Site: saxony
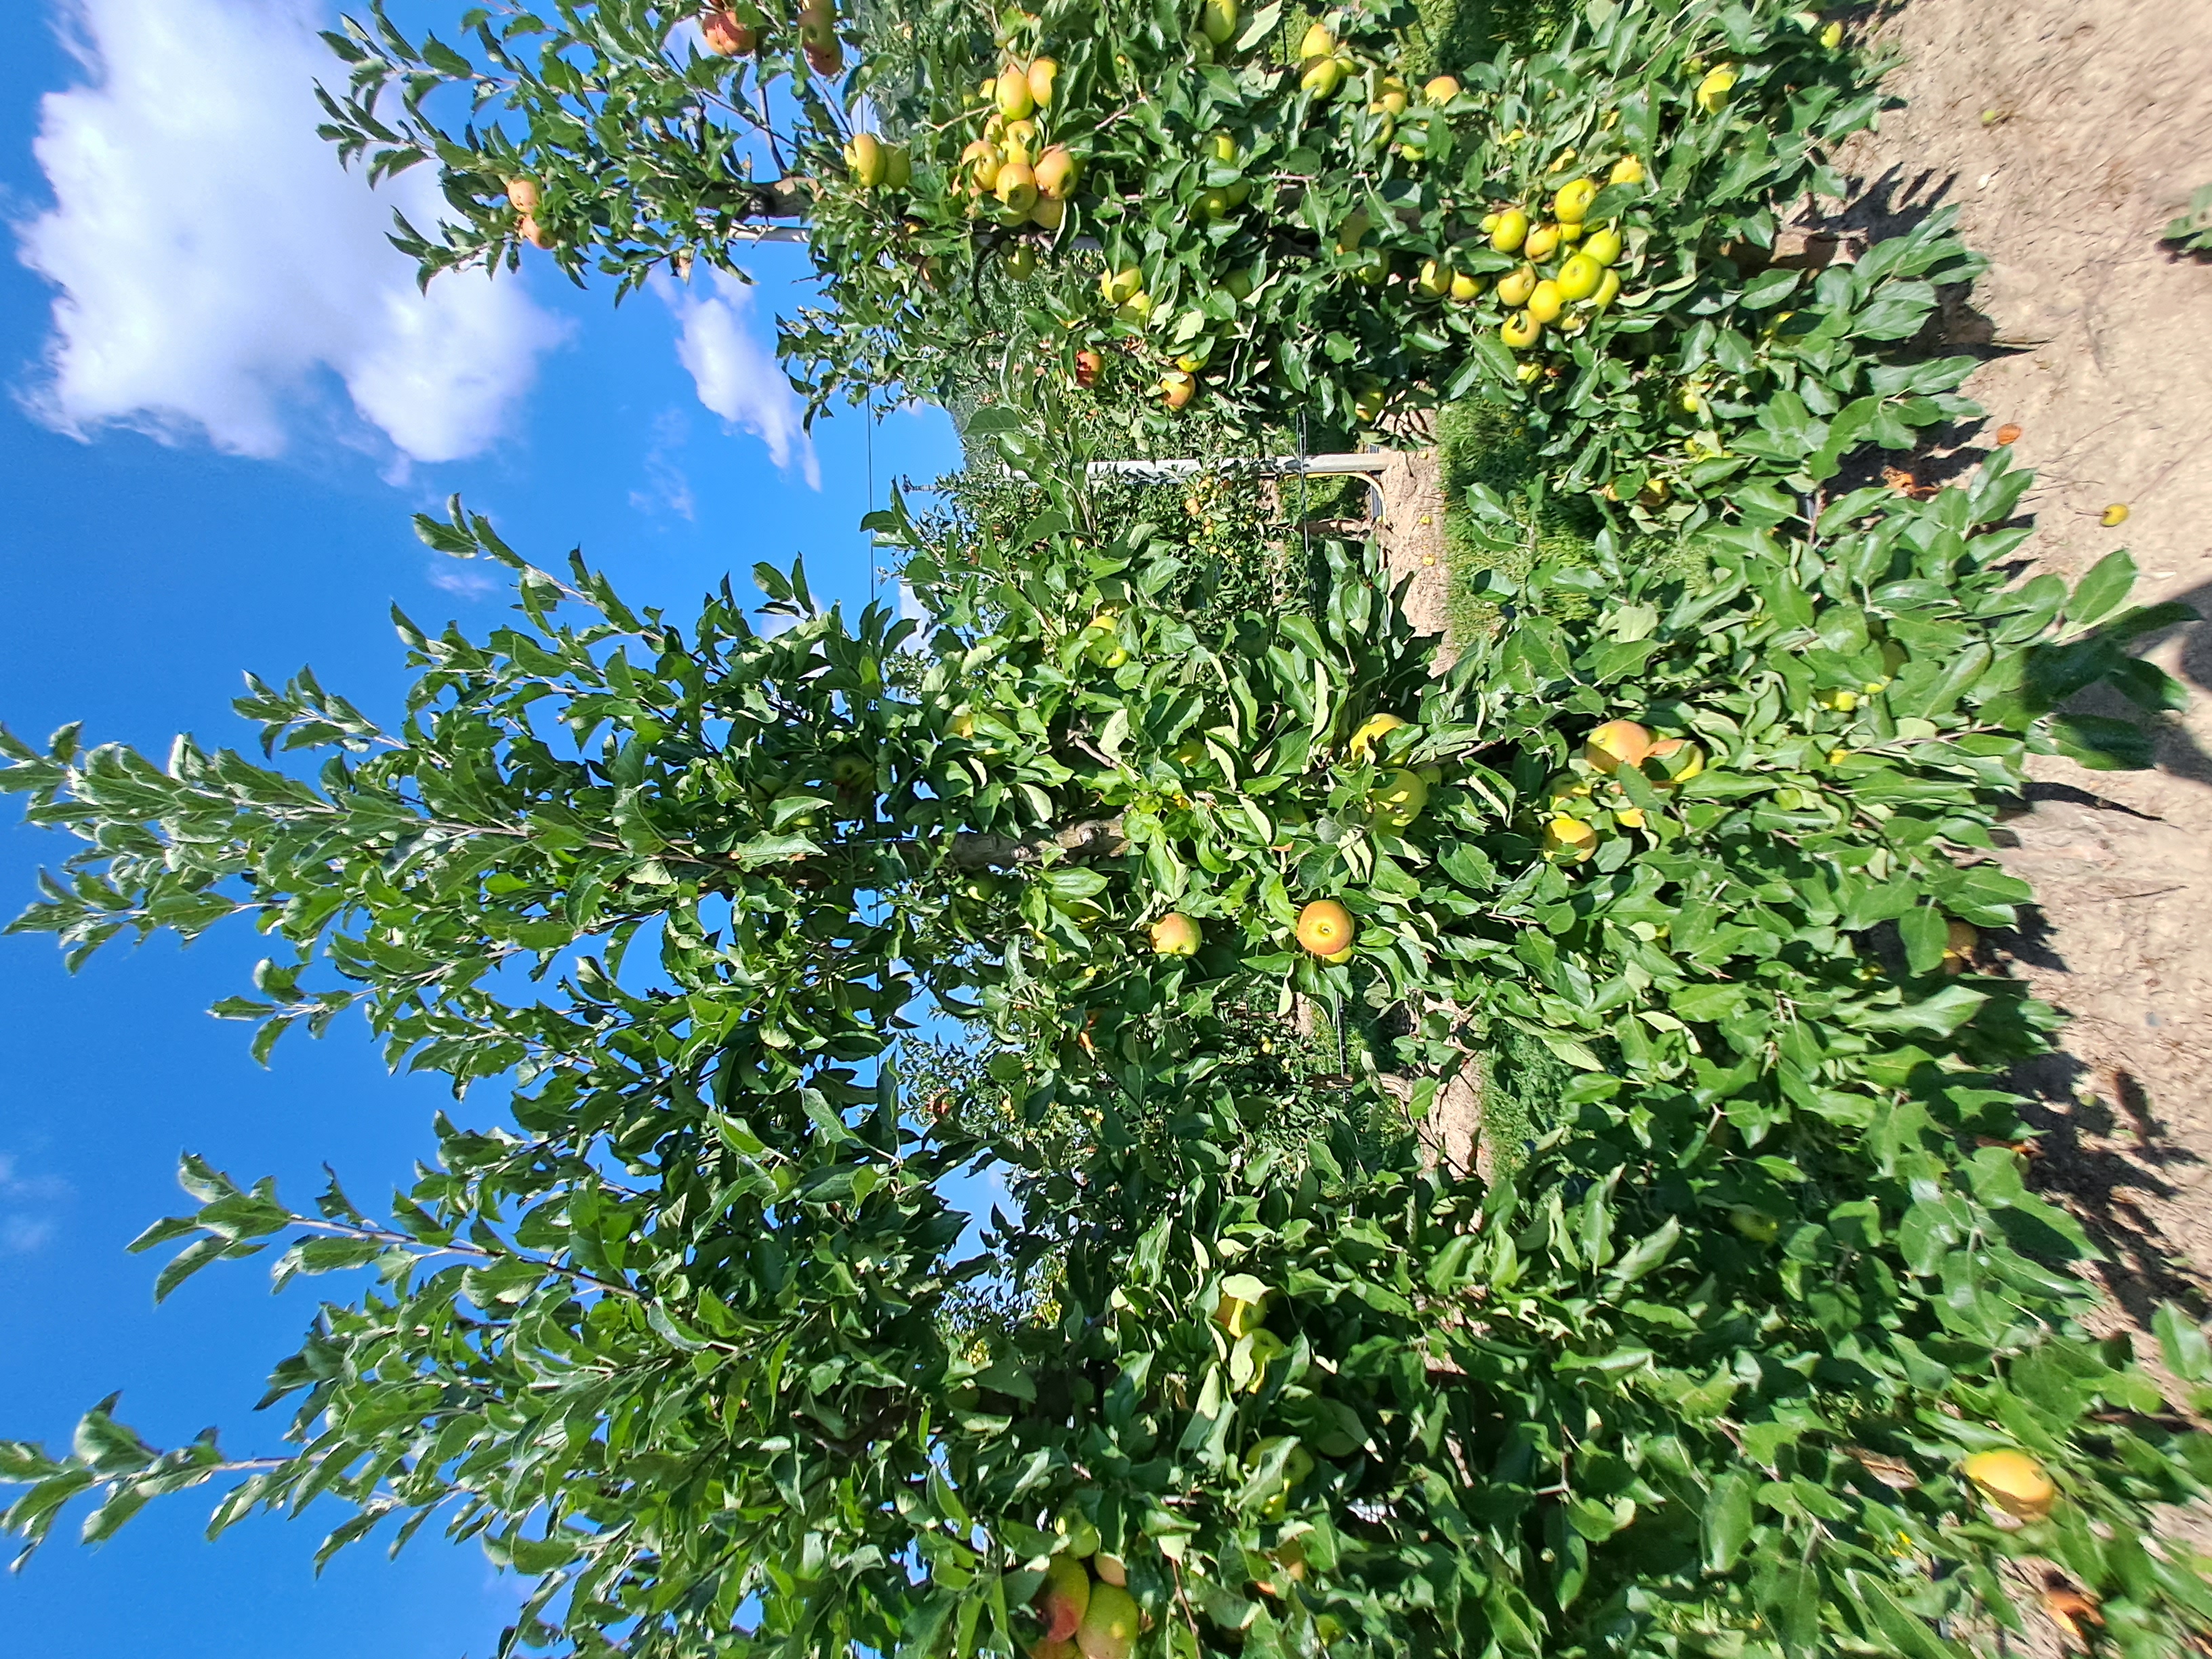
Growth stage (BBCH 81): Maturity of fruit and seed